Fauna of Borneo

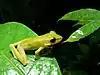
"Hylarana raniceps"

Borneo is the third largest island in the world. In prehistoric times it was connected to the Asian mainland due to geological and climate changes. During the recent ice ages of the Pleistocene and the Holocene separation from the mainland caused extinctions and speciation of fauna on the island.